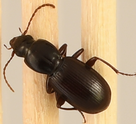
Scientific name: Pterostichus pumilus
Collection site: Abby Road NEON (ABBY), plot ABBY_011